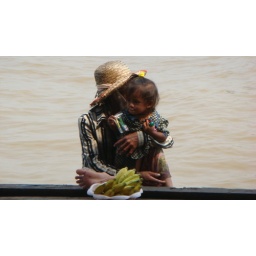
mother and girl in Tonle Sap lake